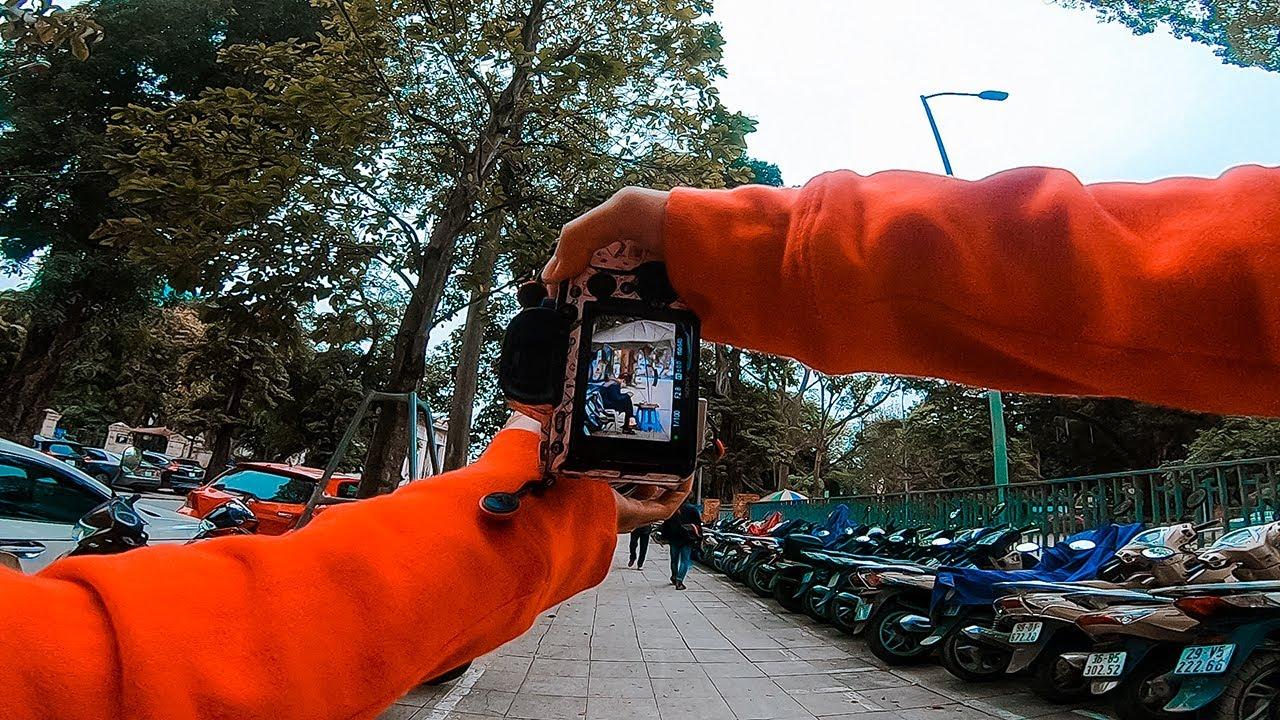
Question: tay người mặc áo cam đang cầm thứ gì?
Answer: đang cầm một chiếc máy ảnh